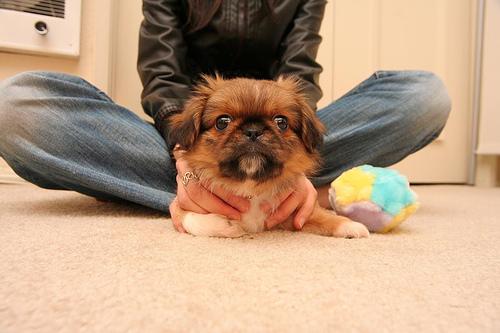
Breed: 480-n000125-Pekinese